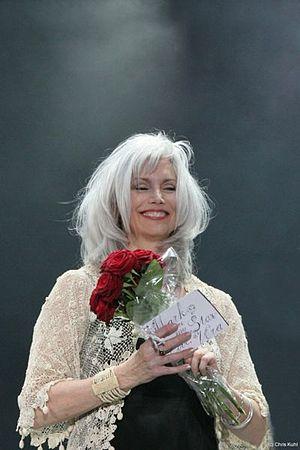
Emmylou Harris, née le 2 avril 1947 à Birmingham, est une chanteuse et musicienne américaine de country et de country rock. Reconnue pour ses interprétations d'œuvres de multiples compositeurs autant que pour son travail en tant qu'auteur-compositeur-interprète, on la retrouve dans d'innombrables collaborations avec des artistes réputés.